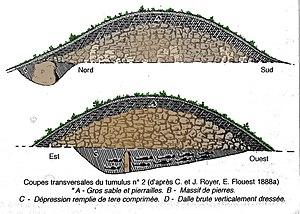
dessin de cf. titre.
Montsaugeon est une ancienne commune française située dans le département de la Haute-Marne, en région Grand Est. Elle est, depuis janvier 2016, partie intégrante de la commune nouvelle appelée le Montsaugeonnais.